Answer in natural language. Is black colour television behind blue two-seater sofa with green and blue cushions? Choose between the following options: no or yes
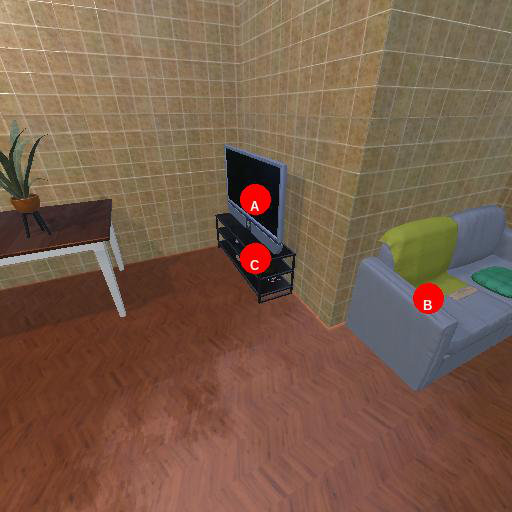
<answer>yes</answer>